KERA-TV

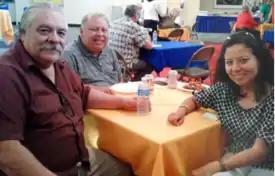
Guests attend a KERA screening of "Willie Velásquez: Your Vote is Your Voice".

KERA maintains several digital resources available for use by local schools and organizations serving children and families across North Texas. "Ready for Life" is a multimedia initiative that provides resources for parents, teachers and caregivers to prepare school-age children to live healthy and socially enriched lives, offering training modules on temperament, attachment and socialization, early literacy and nutrition and fitness; a 60-minute documentary; books; and Spanish-language materials.